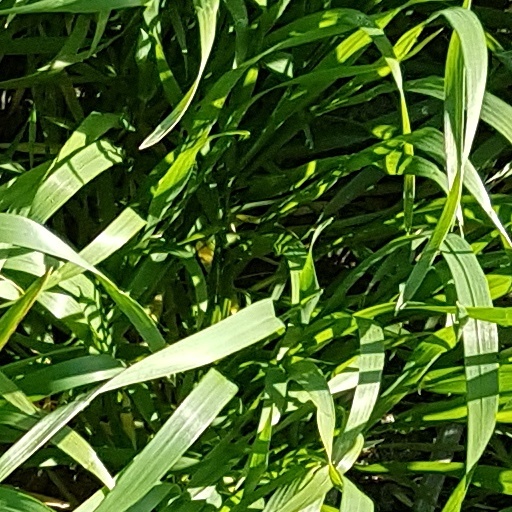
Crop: wheat